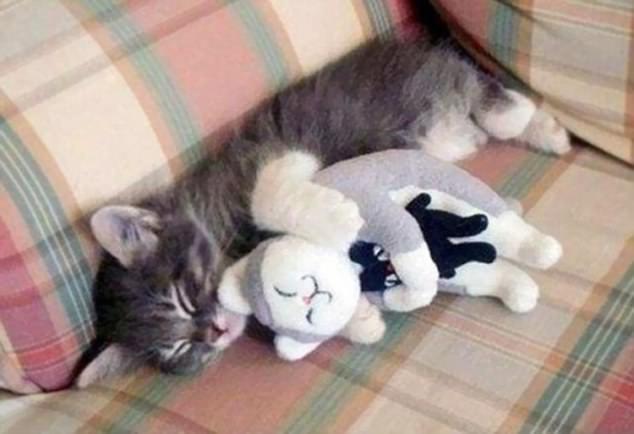
mirror image : lonely kitten seeks comfort in the form of a cuddly cat
Relation: Subjective